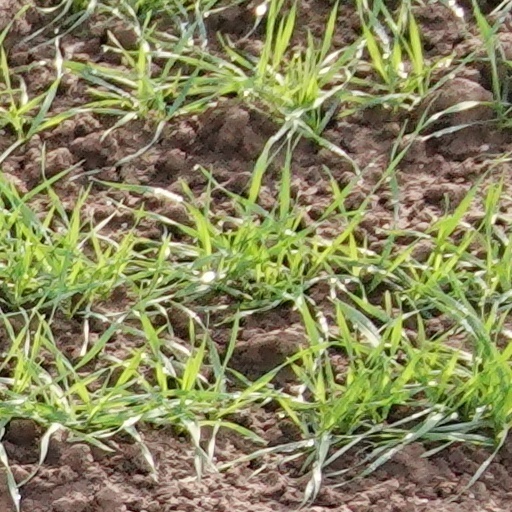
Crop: wheat